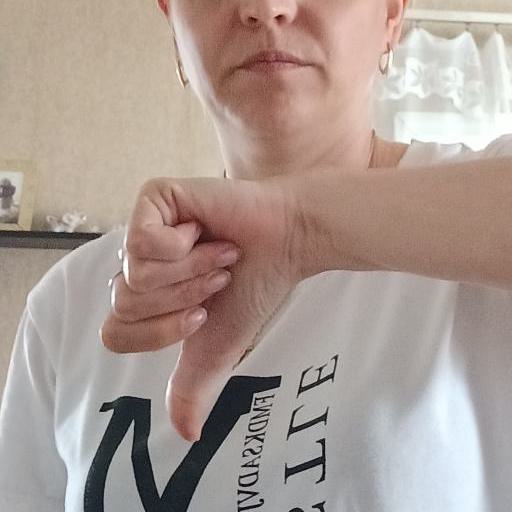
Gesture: dislike